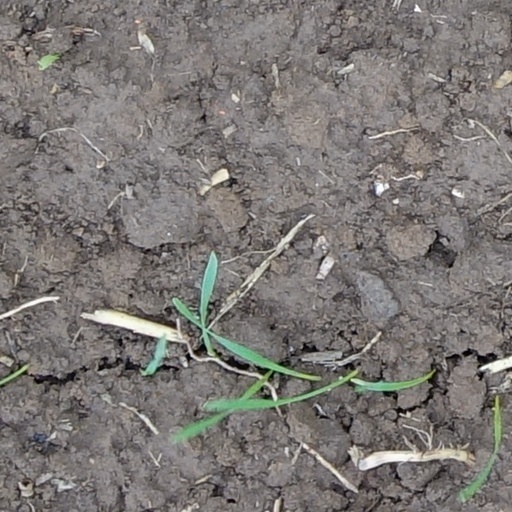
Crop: wheat